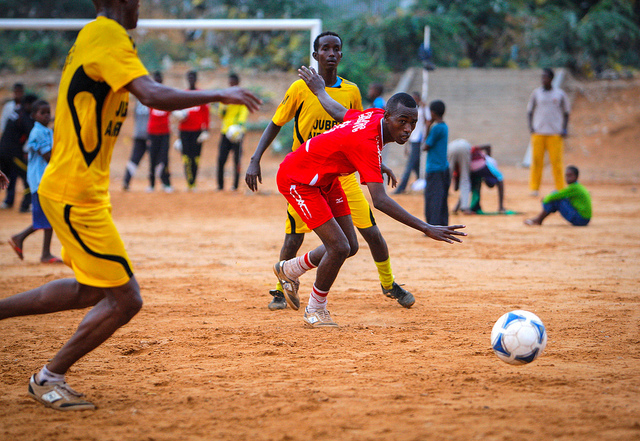
những người đàn ông đang cùng nhau đá bóng trên sân cát